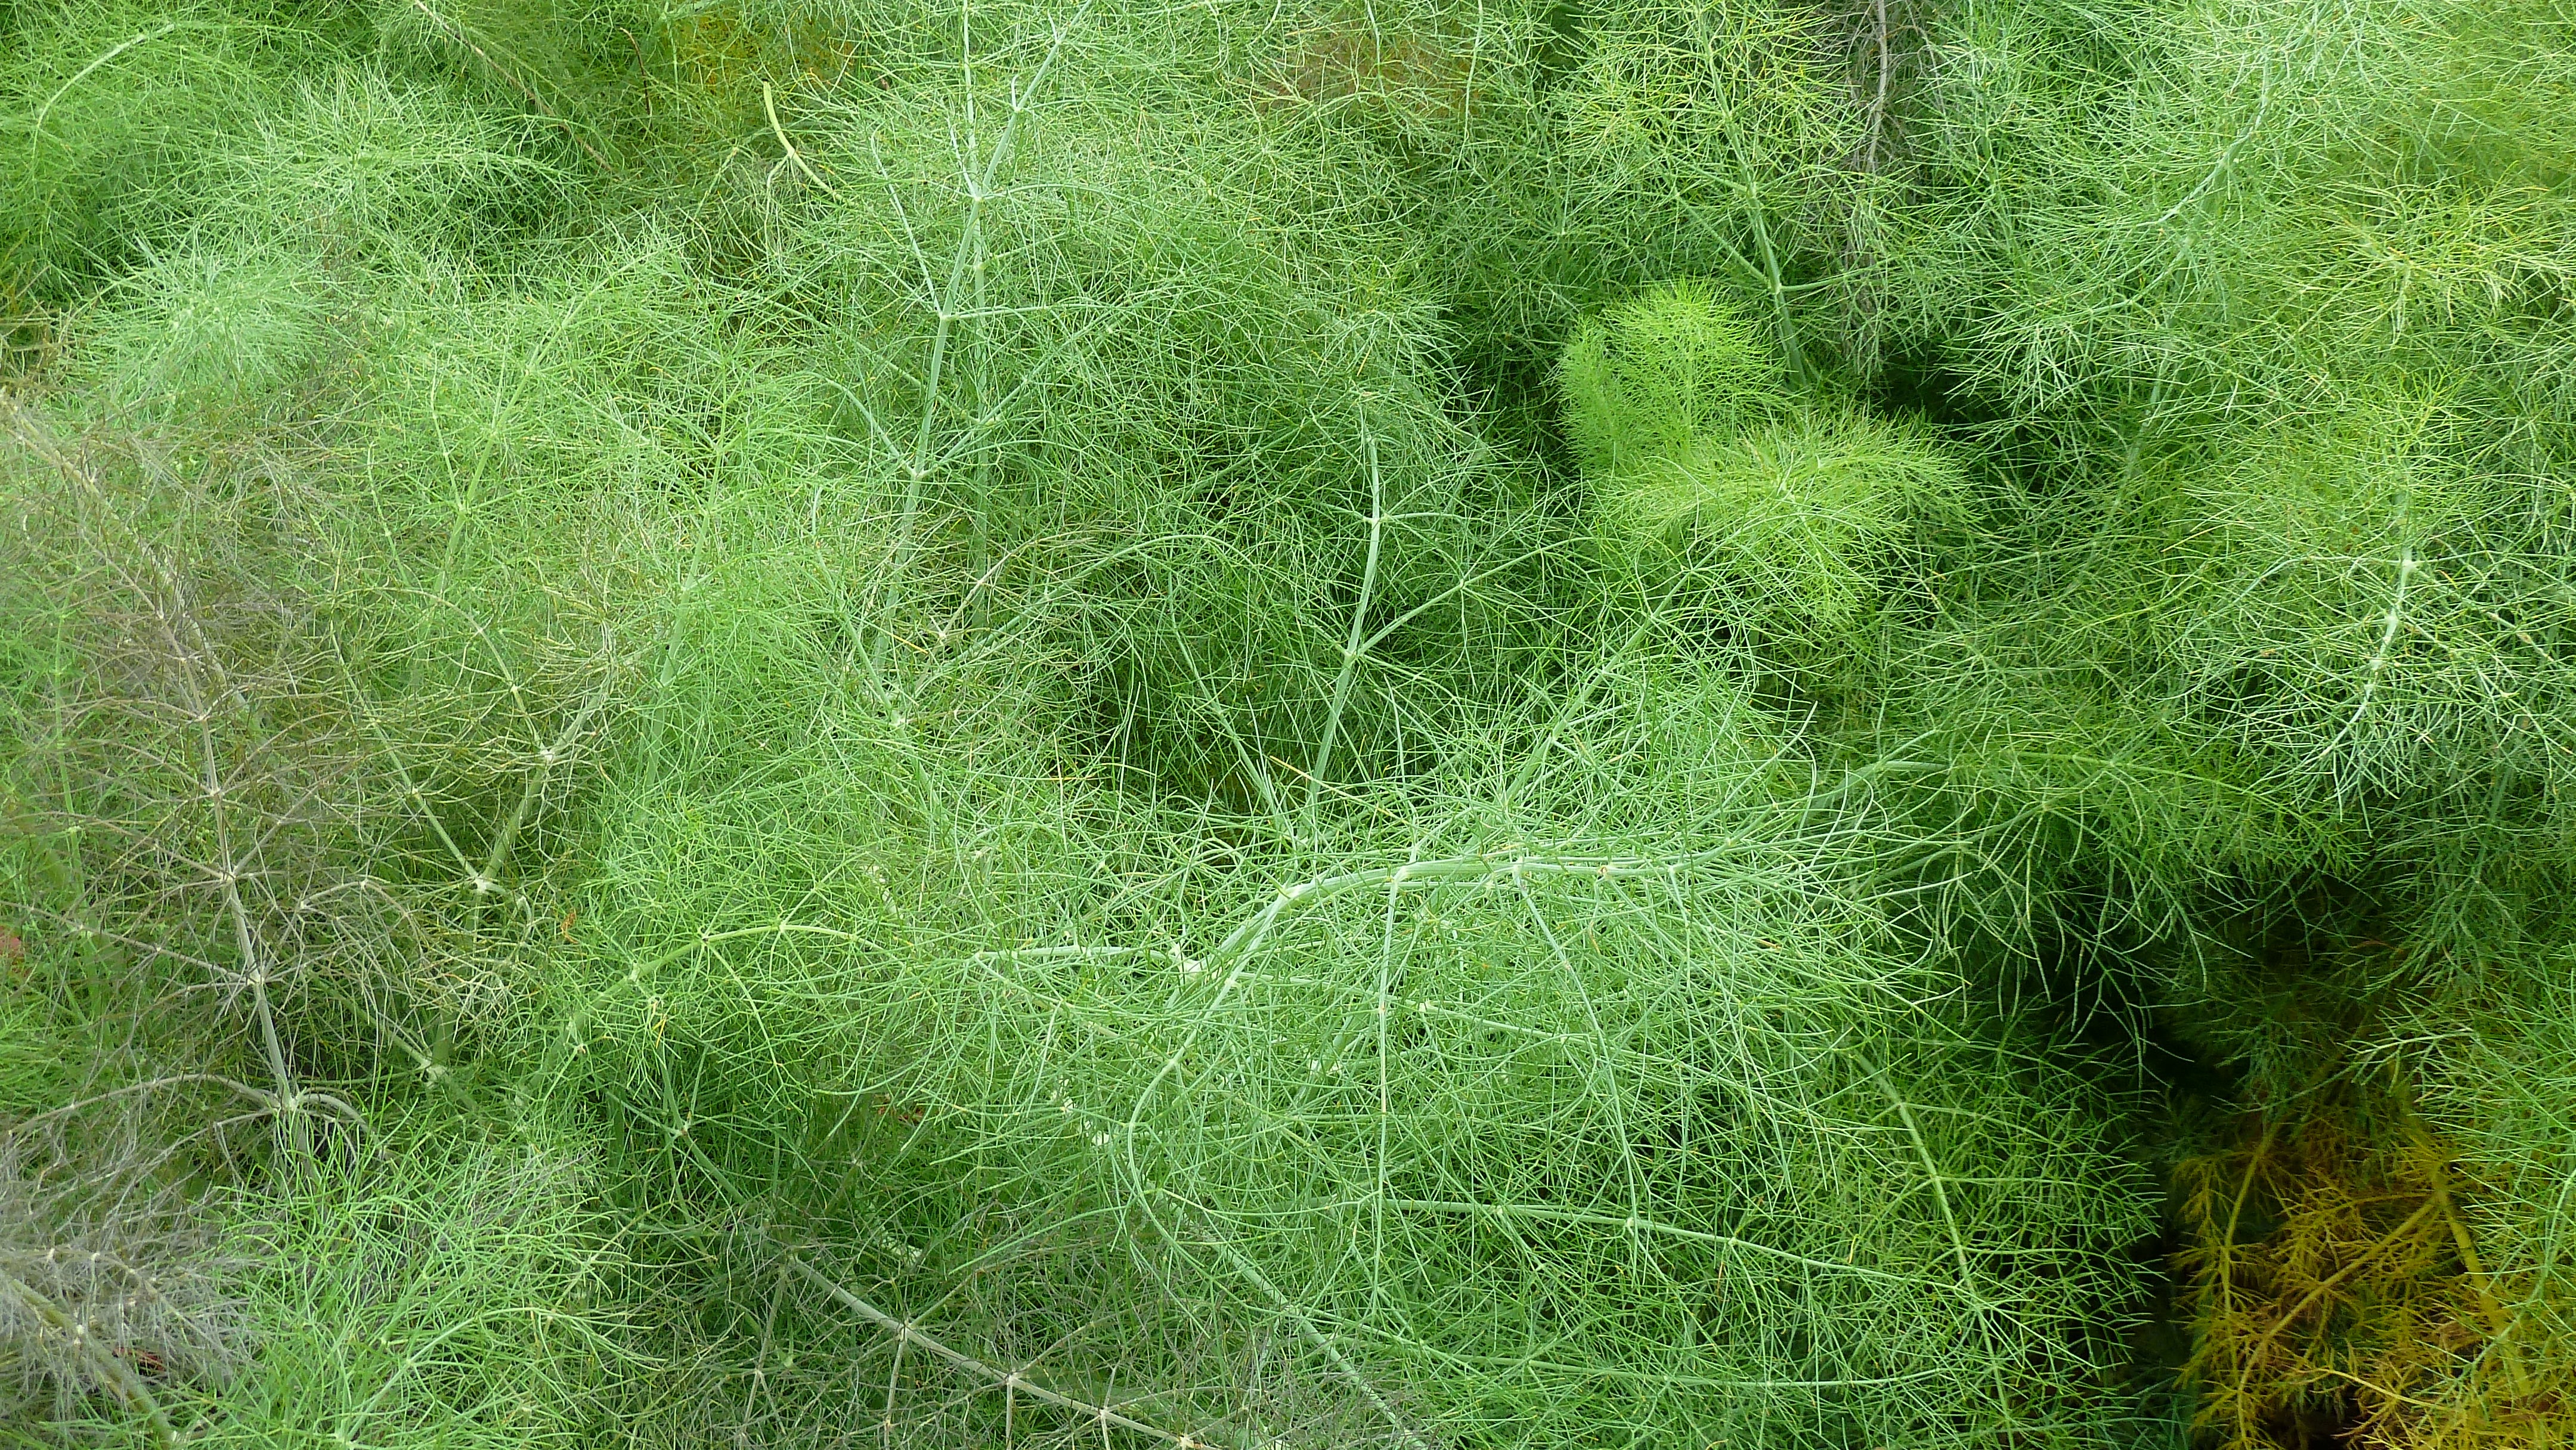
nature, grass, plant, lawn, meadow, flower, moss, environment, green, herb, natural, soil, garden, flora, algae, gardening, grassland, vegetation, delicate, herbs, ecosystem, dill, green algae, grass family, land plant